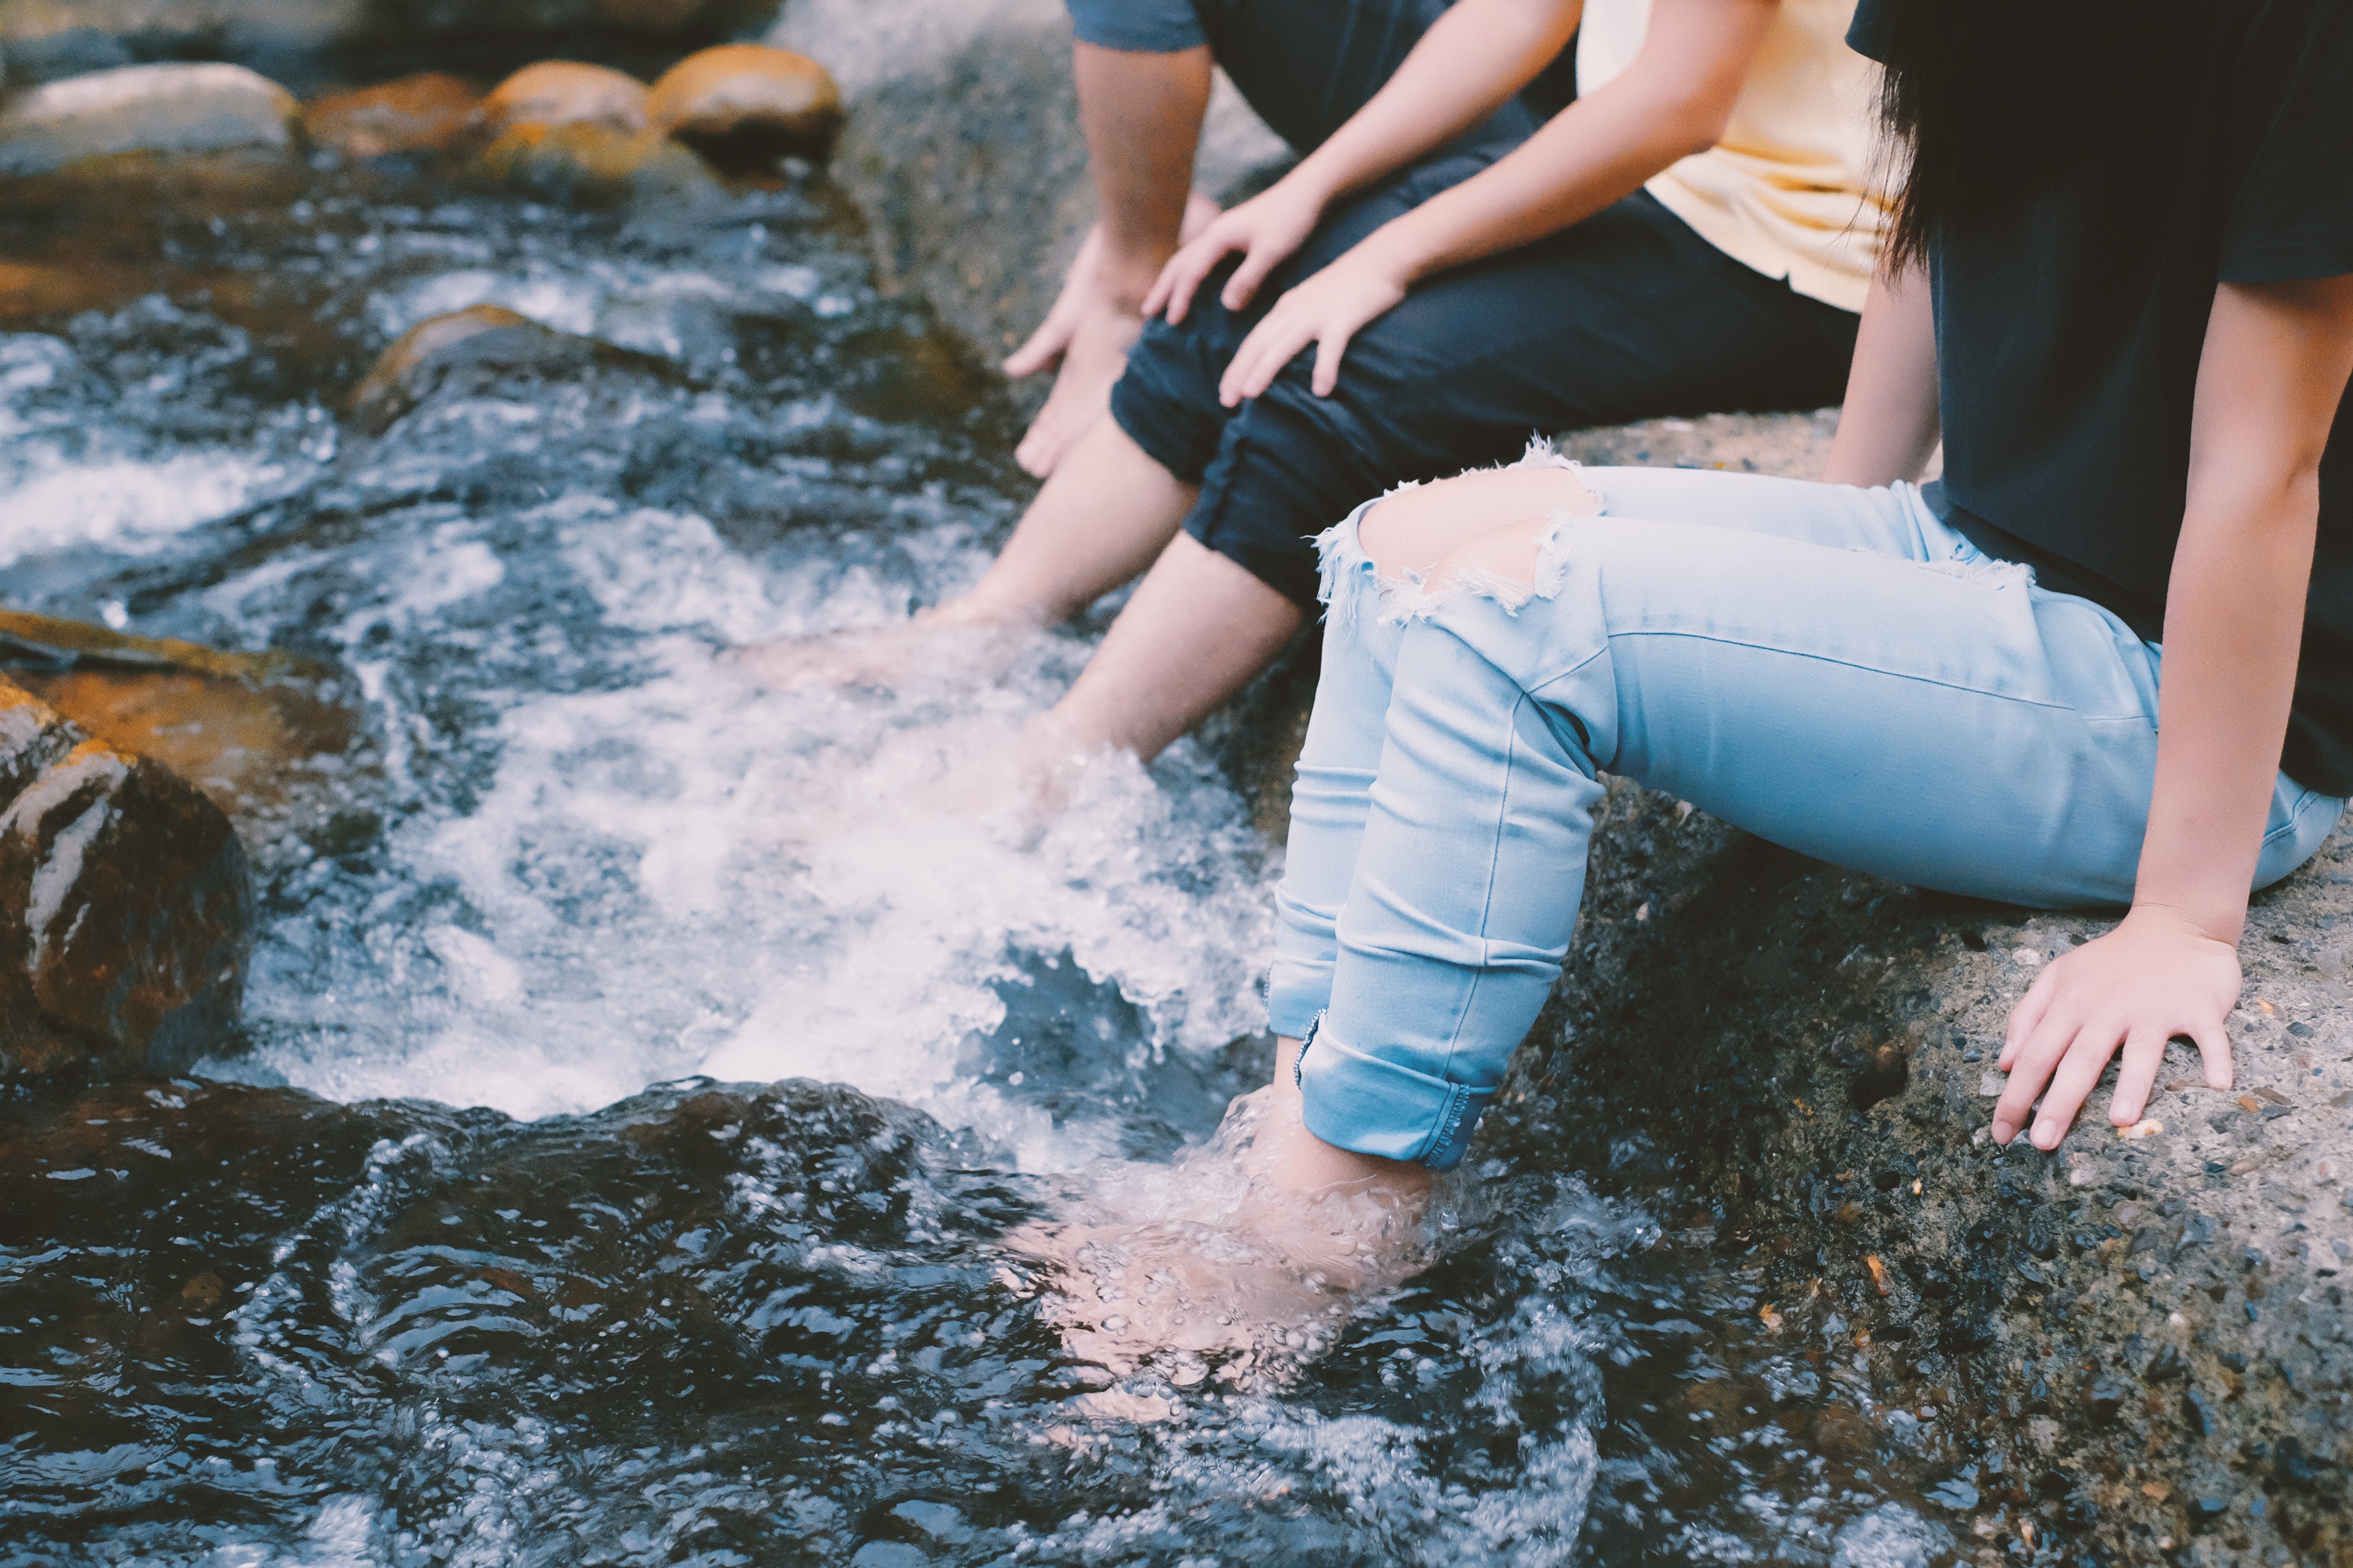
water, jeans, fun, leg, summer, hand, leisure, vacation, denim, photography, happy, water feature, barefoot